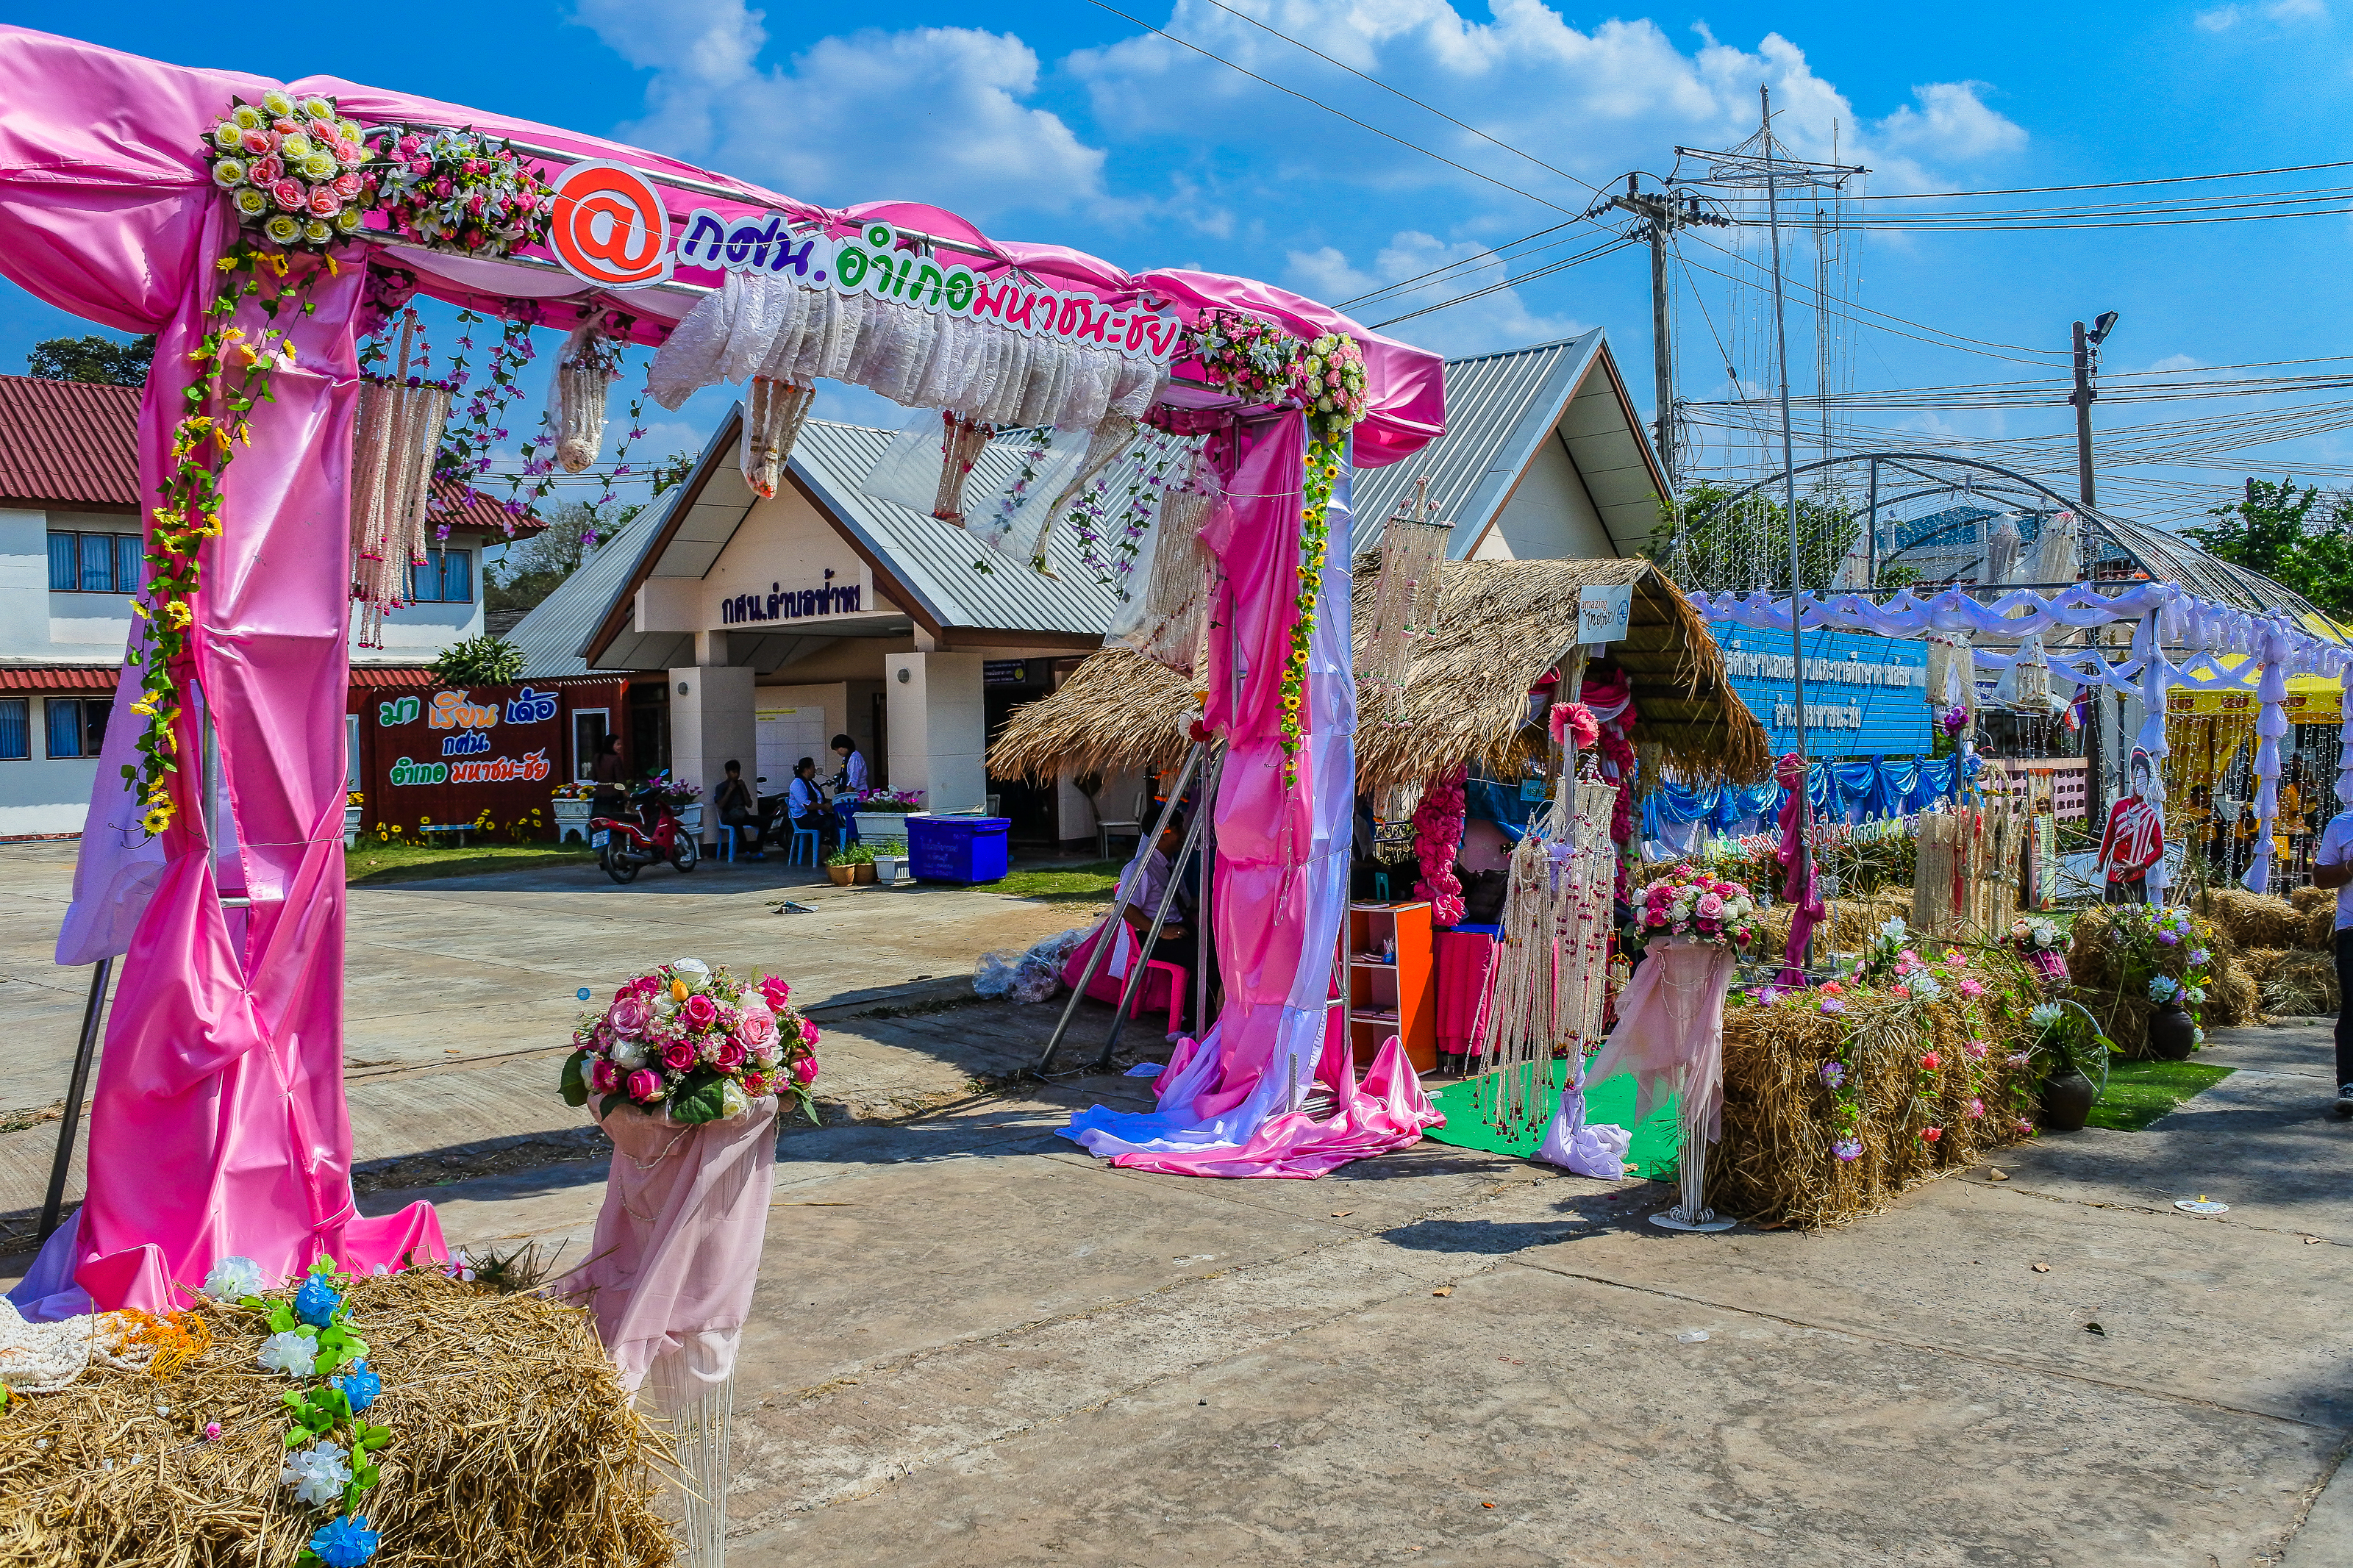
decorate, adoration, garland, sacrifice, beautify, believe, parade, buddhism, rice, adorn, strange, religion, marchers, amazing, garlands, handmade, tree, house, fun, event, adaptation, vacation, festival, architecture, plant, tourism, temple, flower, tourist attraction, stage